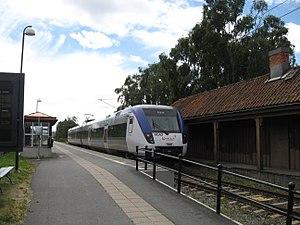
La Gare d’Östersund Västra est une gare ferroviaire suédoise à Östersund. Elle se trouve sur la ligne ferroviaire vers Storlien, dans le parc thermal au centre de la ville